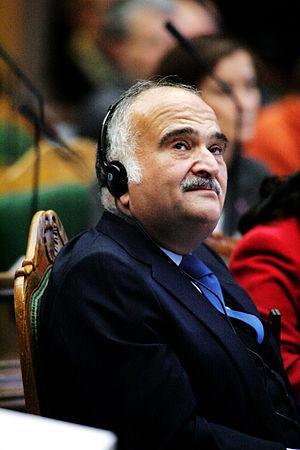
Émirat de Transjordanie